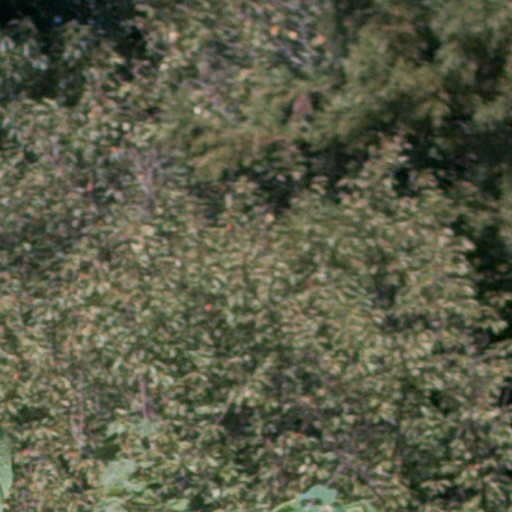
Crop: cassava